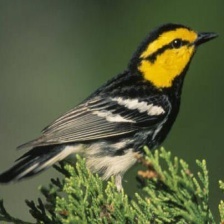
Species: GOLDEN CHEEKED WARBLER
Scientific name: SETOPHAGA CHRYSOPARIA